George Sand

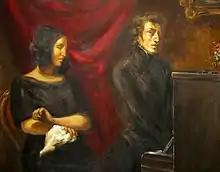

In 1822, at the age of eighteen, Sand married (François) Casimir Dudevant, an illegitimate son of Baron Jean-François Dudevant. She and Dudevant had two children: Maurice and Solange (1828–1899). In 1825, she had an intense but perhaps platonic affair with the young lawyer Aurélien de Sèze. In early 1831, she left her husband and entered upon a four- or five-year period of "romantic rebellion". In 1835, she was legally separated from Dudevant and took custody of their children.